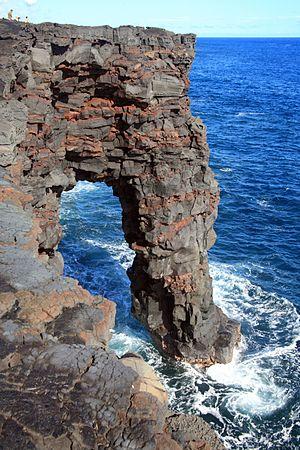
Arche marine d'Hōlei, Kilauea, Hawaï, États-Unis
L'arche marine d'Hōlei, en anglais Hōlei sea arch, est une arche naturelle de 27 mètres de hauteur située à Hawaï, sur la côte méridionale de l'île du même nom, au sud du Kīlauea. Cette formation rocheuse est née de l'érosion marine, les vagues de l'océan Pacifique ayant dégagé ce pont naturel des falaises de lave. Elle tire son nom du Hōlei Pali, l'escarpement situé en amont sur les pentes du volcan.